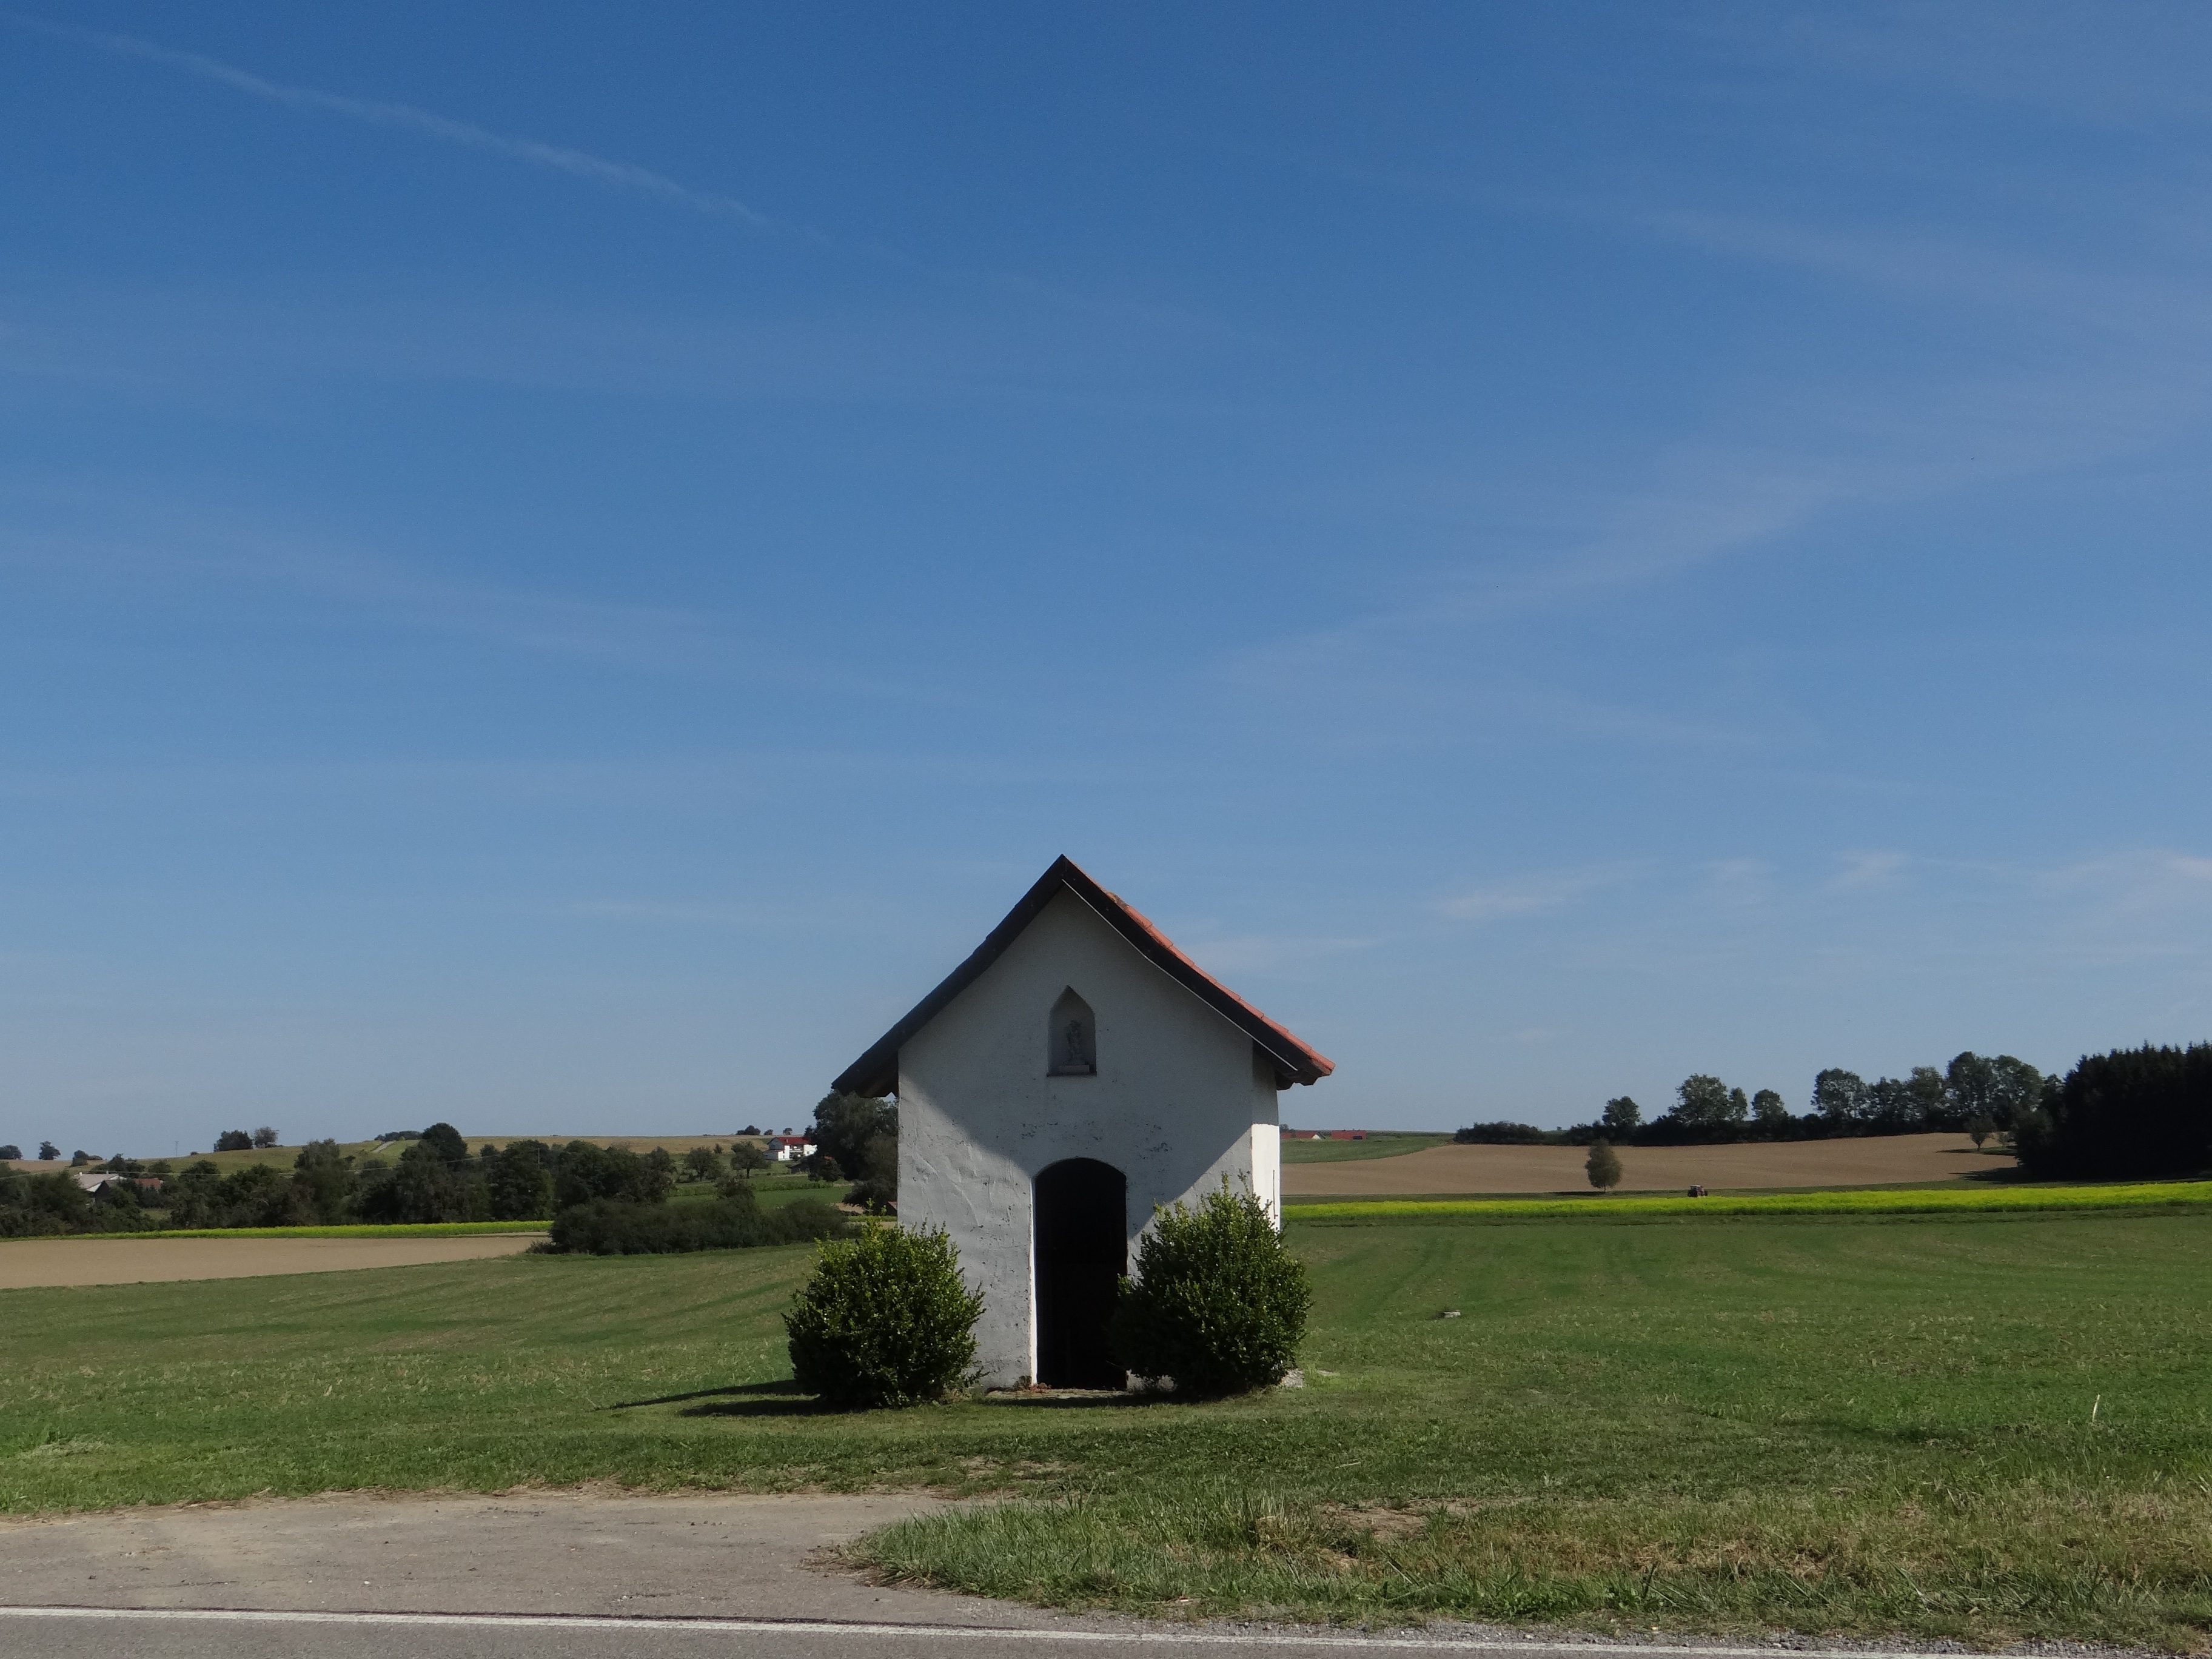
sky, field, farm, house, wind, building, religion, church, chapel, christian, plain, art, believe, house of prayer, rural area, atmosphere of earth